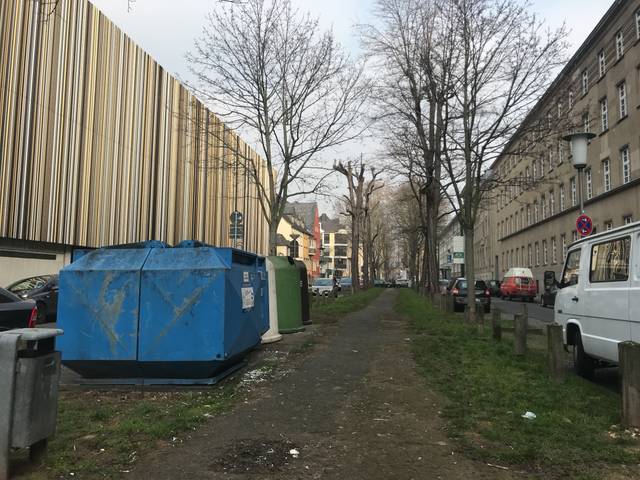
Region: Germany
Coordinates: 50.352, 7.595